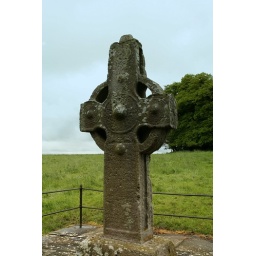
Badly weathered sandstone cross in a field to the west of the ruined church and Round Tower of Kilree.